Moose

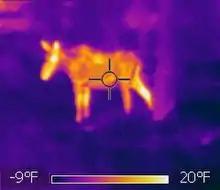
Thermal image of a cow moose in the winter. Her thick, coarse fur with hollow hairs only measures an average of 8.3 °C (15 °F) above the ambient temperature of , showing low heat-loss.

Moose are mostly diurnal. They are generally solitary with the strongest bonds between mother and calf. Although moose rarely gather in groups, there may be several in close proximity during the mating season.